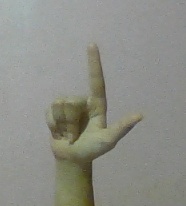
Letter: laam